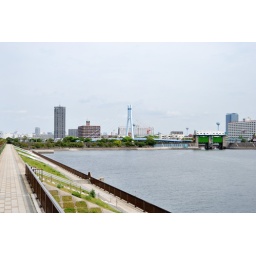
Taken at the base of a high-rise apartment in Shinonome.The green gate is Tatsumi floodgate, which divides Tatsumi canal in the middle.